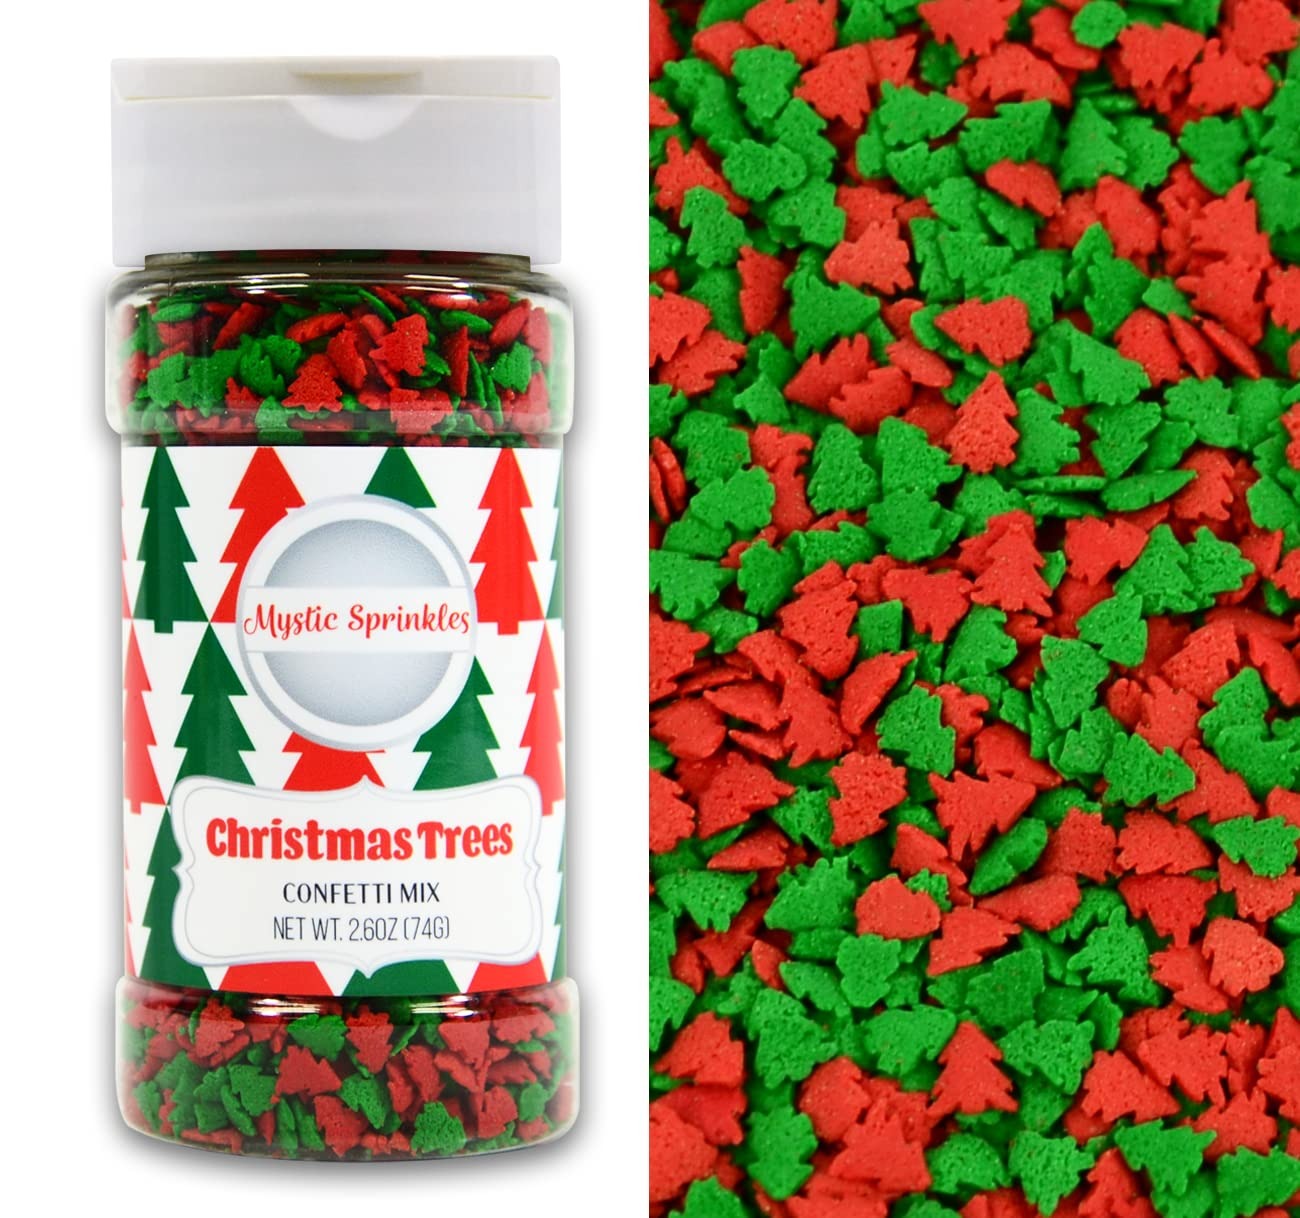
Item Name: Mystic Sprinkles Christmas Holiday Confetti Sprinkle Mixes (Christmas Trees 2.6oz)
Bullet Point 1: Gorgeous combination of Confetti Sprinkles in Christmas Themes
Bullet Point 2: Bottle sizes and weight vary
Bullet Point 3: Made in the USA
Bullet Point 4: Makes a GREAT gift!
Bullet Point 5: Buy one or buy them all!
Product Description: Christmas Confetti Mixes from Mystic Sprinkles are just what you need to take all of your treats to the next level! These bottles contains an adorable combinations of confetti sprinkles in Christmas Holiday themes, ready to top cookies, cupcakes, brownies, ice cream and more!
Value: 1.0
Unit: Count

Price: 9.99